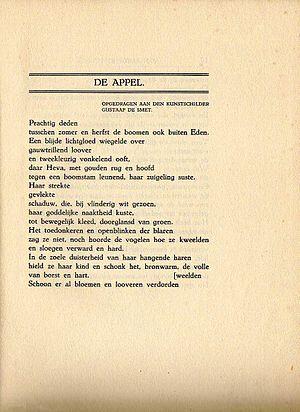
La littérature néerlandaise du XIXᵉ siècle est la littérature de langue néerlandaise produite au XIXᵉ siècle. Cette limite initiale, dans le temps, sera toutefois dépassée dans l'intérêt de la cohérence de l'article, dans l'introduction du sujet et lorsque seront traités des auteurs ayant leurs racines esthétiques au XIXᵉ siècle et une partie de leur production littéraire au XXᵉ siècle.
René Désiré de Clercq, né le 14 novembre 1877 à Deerlijk et décédé le 12 juin 1932 à Sint-Maartensdijk, est un poète flamand d'expression néerlandaise.